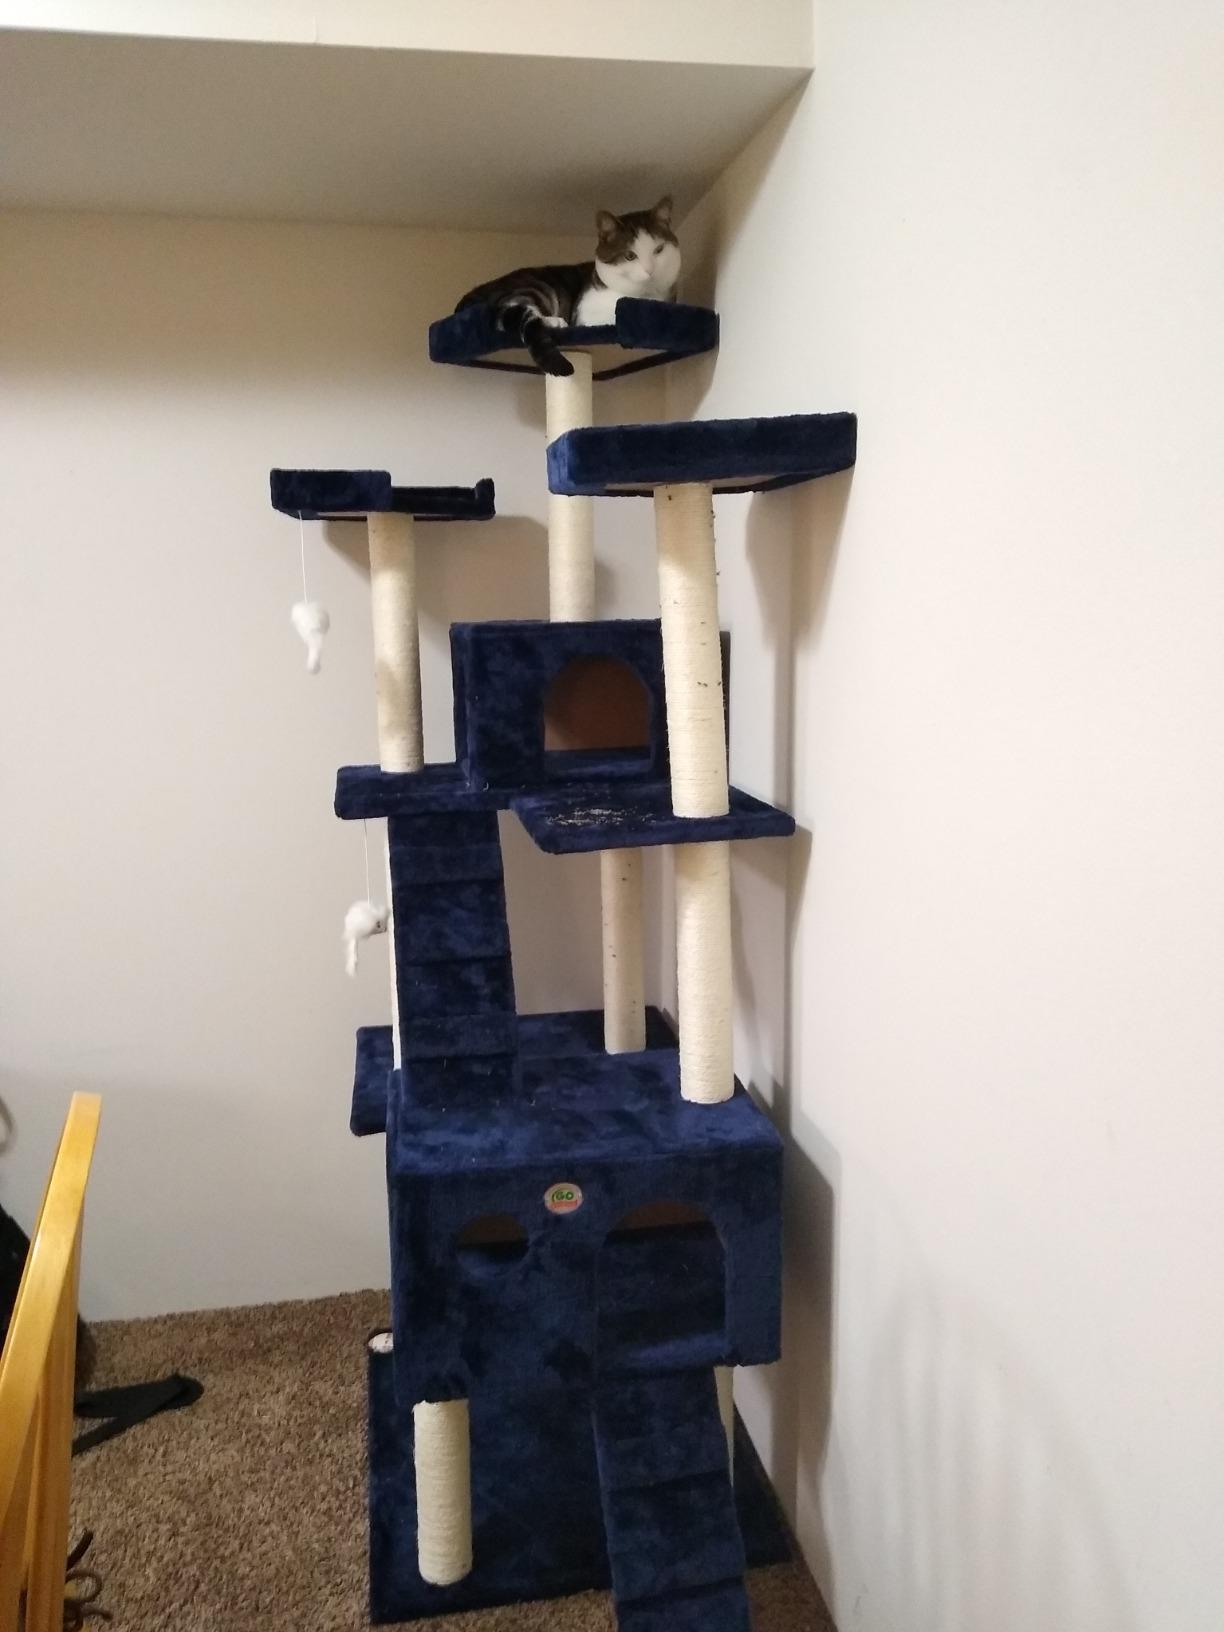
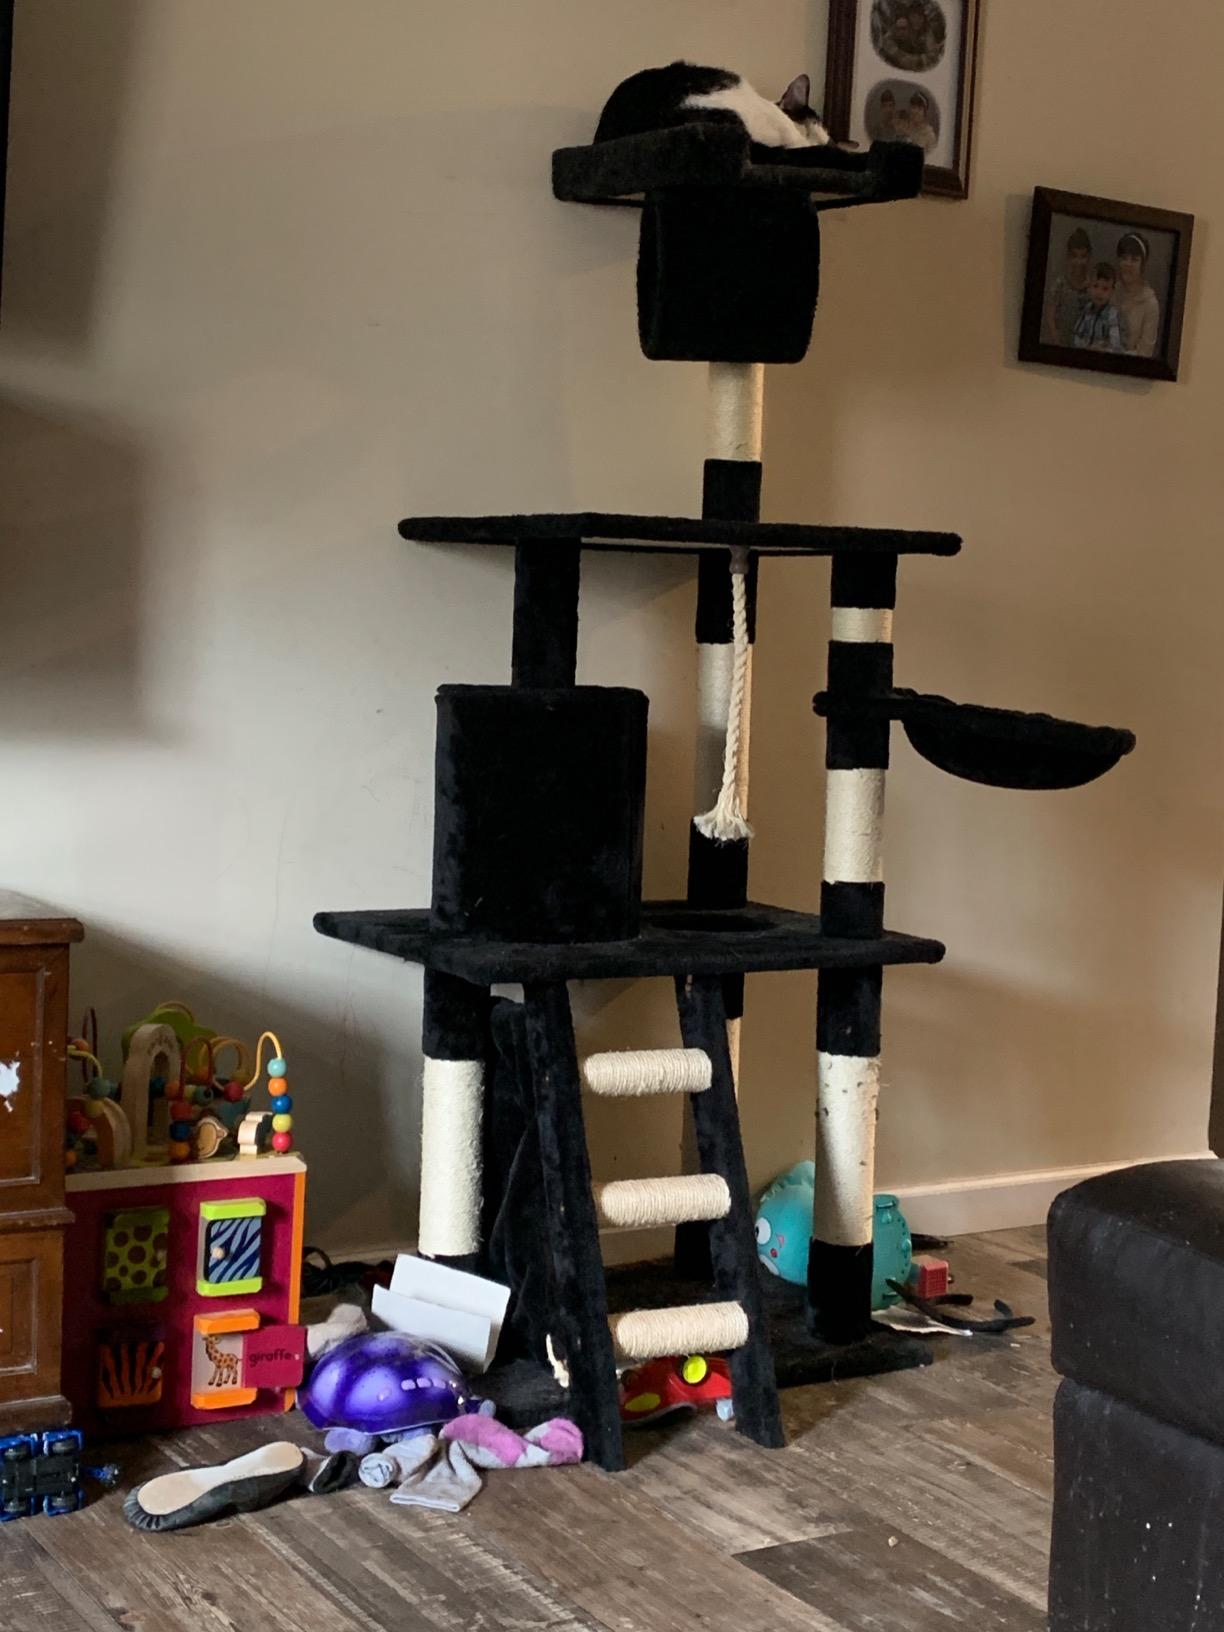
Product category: items_cat tree
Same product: no